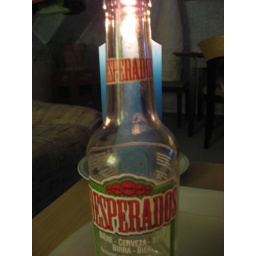
Empty bottle in front of candle